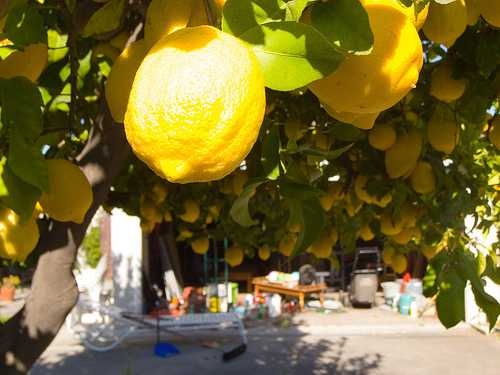
Label: Lemon